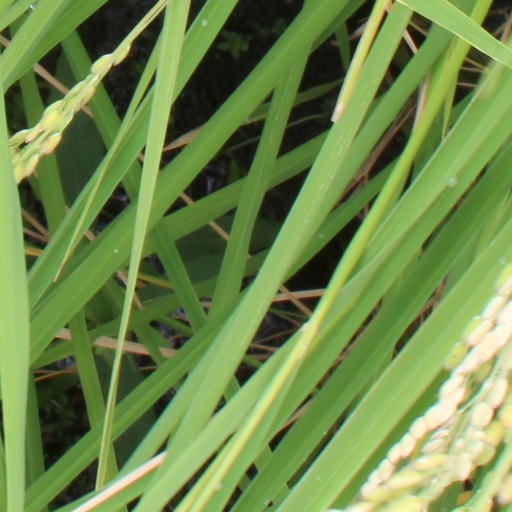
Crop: rice